Karauli state

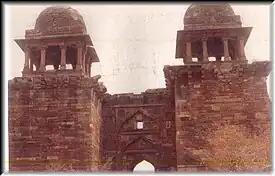
View of Timan Garh Fort in former Karauli State. Its foundations are said to have been built in the 2 century AD.

Karauli State was a princely state in the north eastern edge of modern-day Rajasthan, India from 1348 to 1949 ruled by the Jadaun Rajputs. It is located in the cultural Braj region. Karauli was the capital while Mandrayal or Mandrail was another important town.